Reeves-Reed Arboretum

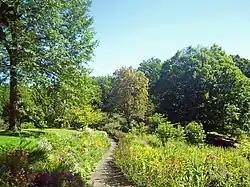
Garden view, 2007

The Reeves-Reed Arboretum (13.5 acres (5.5 ha)) is a nonprofit arboretum and garden located at 165 Hobart Avenue in Summit, Union County, New Jersey, United States. It is the only arboretum in Union County. A popular wedding spot, the arboretum grounds are open daily from dawn till dusk, free of charge.